Imprisoned: Survival Guide for Rich and Prodigal

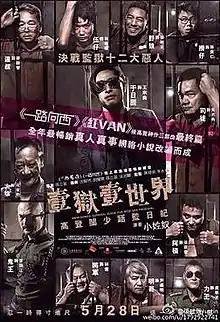
Theatrical poster

Imprisoned: Survival Guide for Rich and Prodigal, is a 2015 Hong Kong prison comedy film directed by Christopher Sun and starring Gregory Wong, Justin Cheung, Tommy Wong, Liu Kai-chi, Babyjohn Choi and Jessy Li. The film is based on an online novel published on HKGolden Forum. The film was released on 28 May 2015.